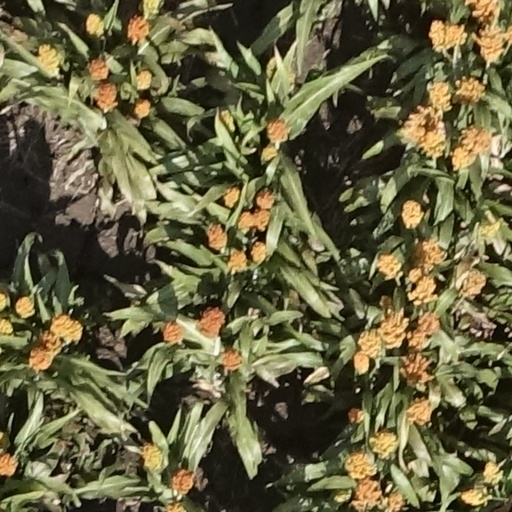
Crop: sorghum